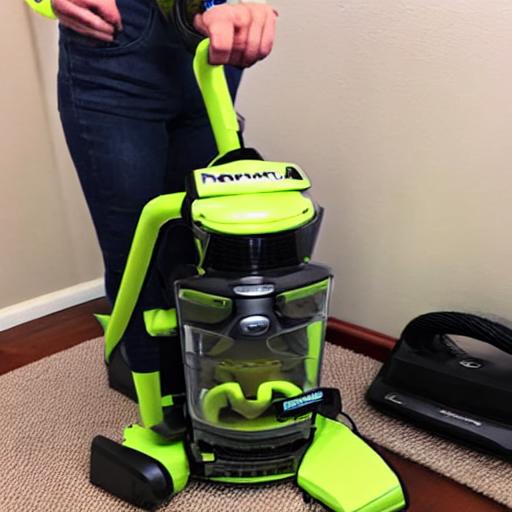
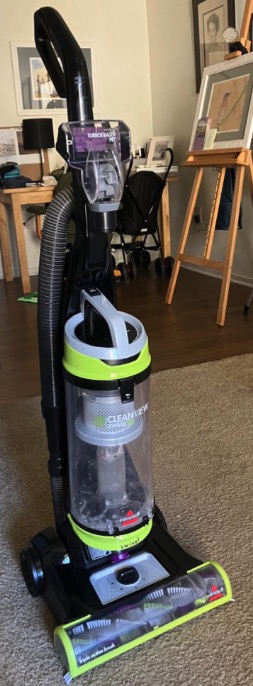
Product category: items_vacuum
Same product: no